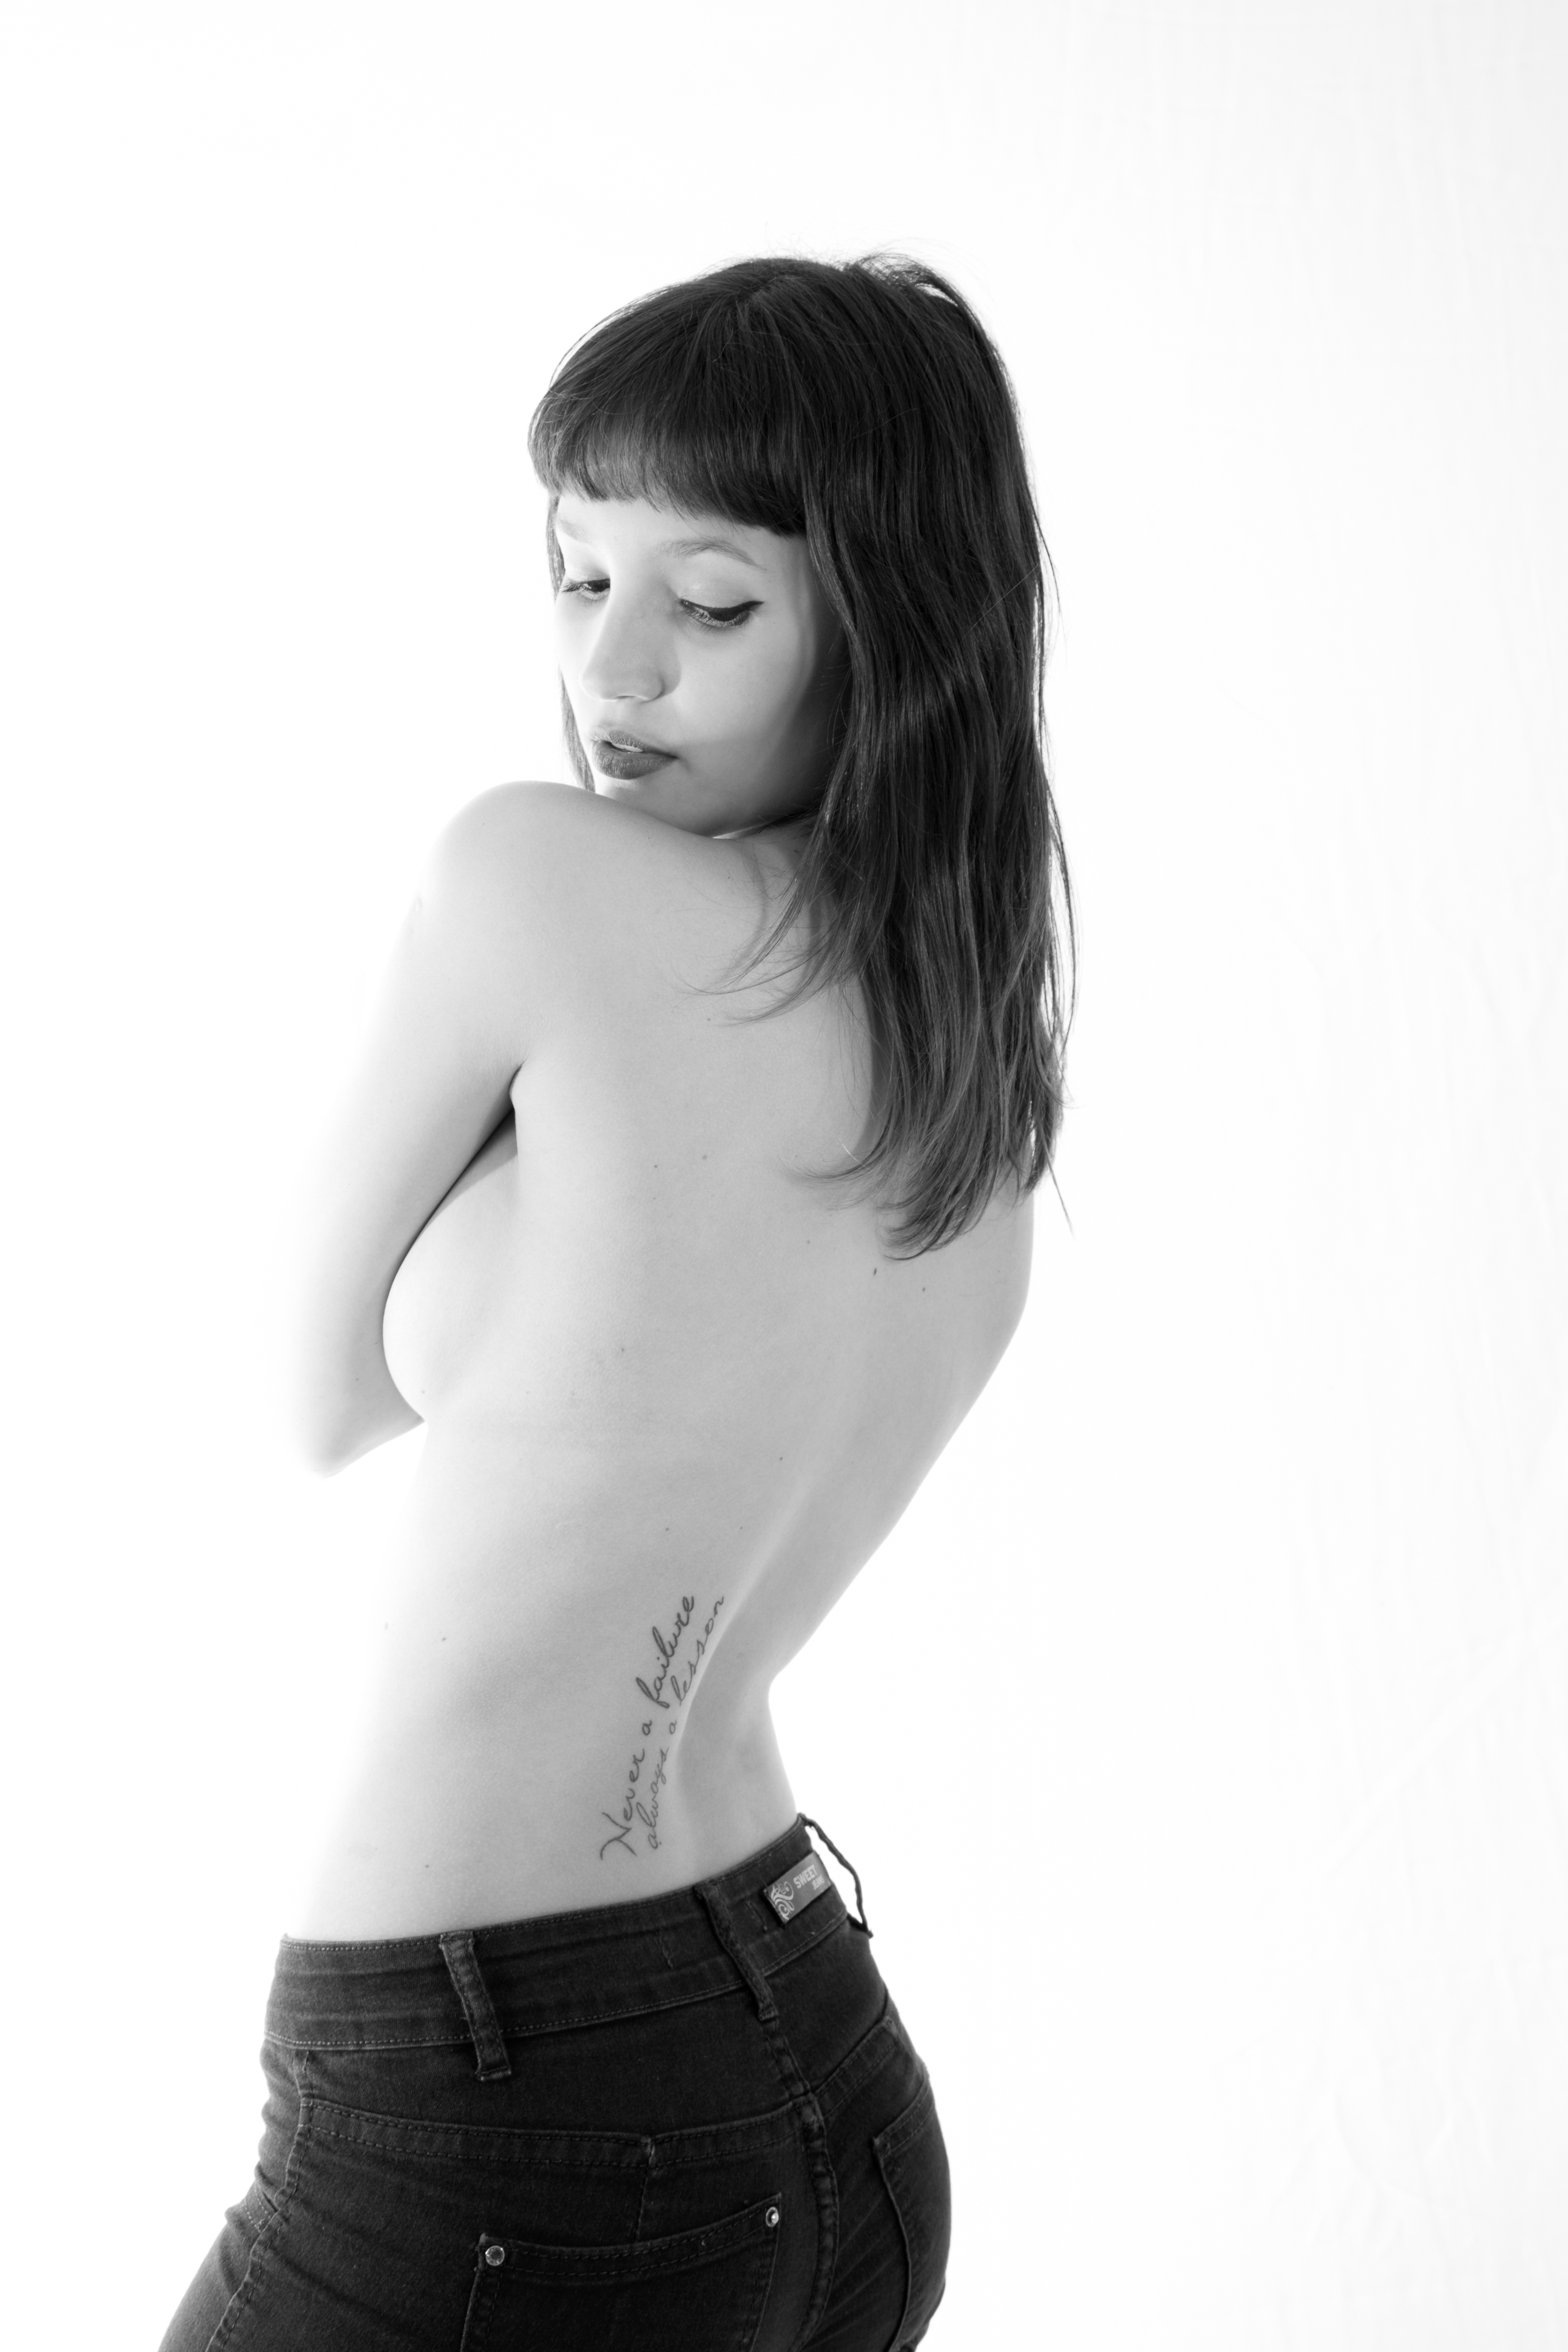
hand, person, black and white, hair, photography, photo, model, finger, sitting, black, monochrome, arm, hairstyle, muscle, chest, long hair, human body, black hair, head, foto, argentina, nude, thumb, rodrigoparedes, buenosaires, ar, 160378, www160378com, charo, abdomen, photo shoot, brown hair, sense, monochrome photography, human positions, art model